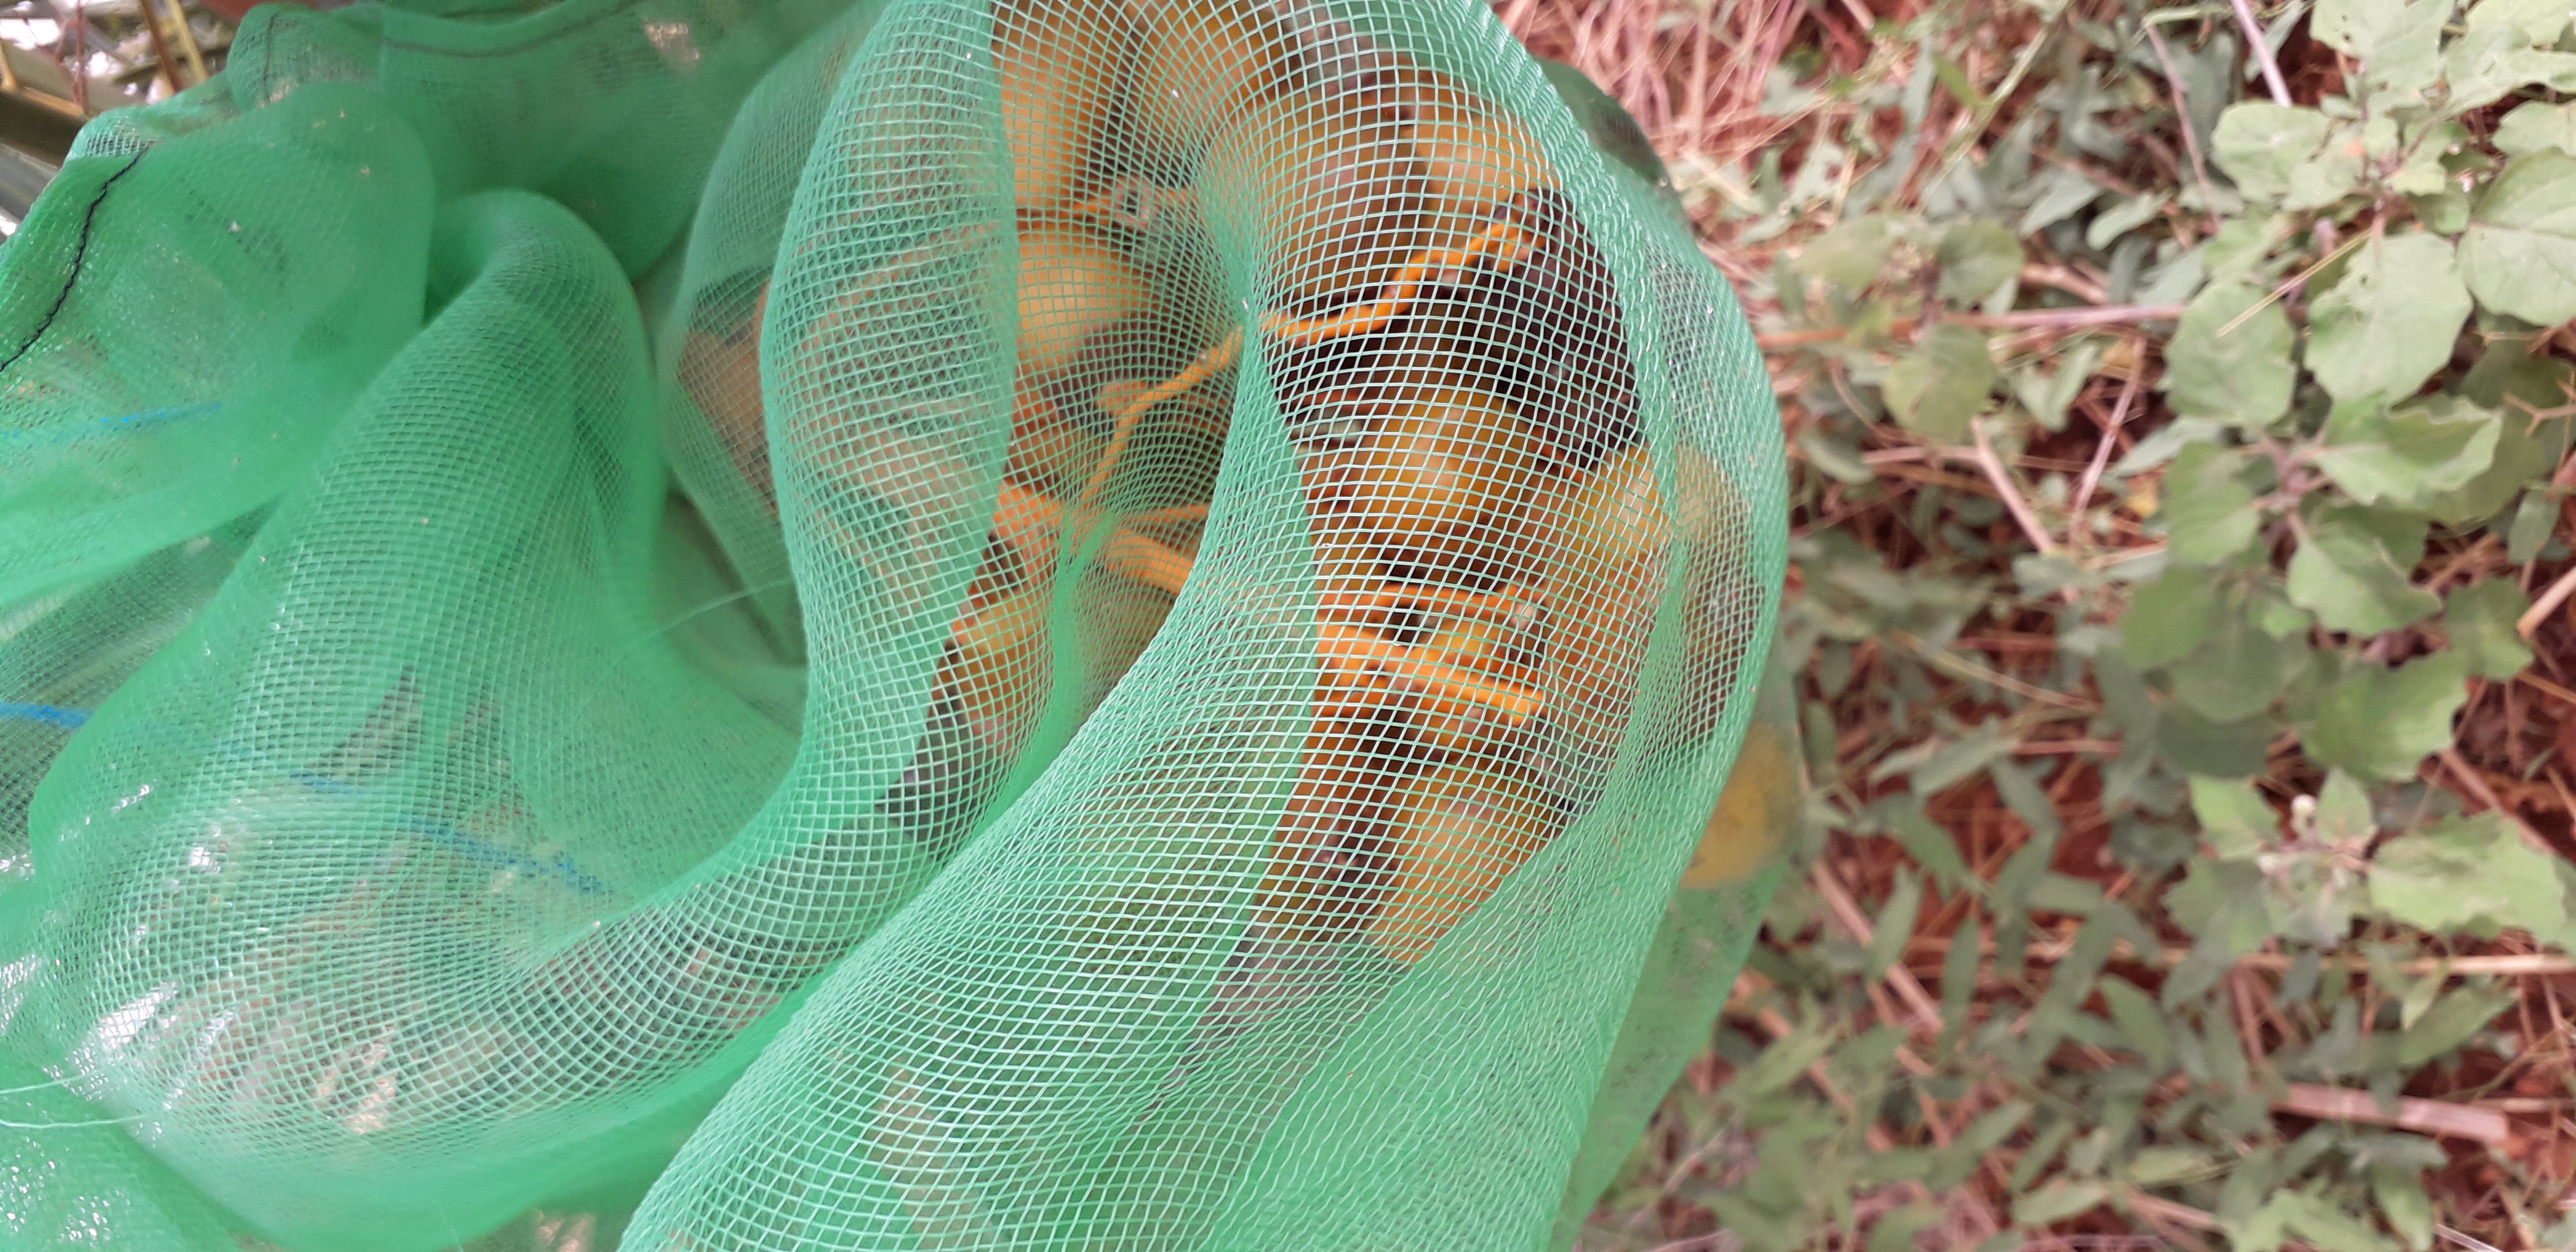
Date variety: Boufagous